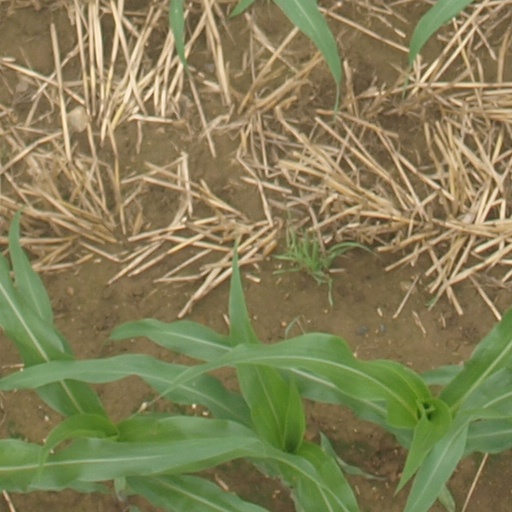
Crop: maize; corn